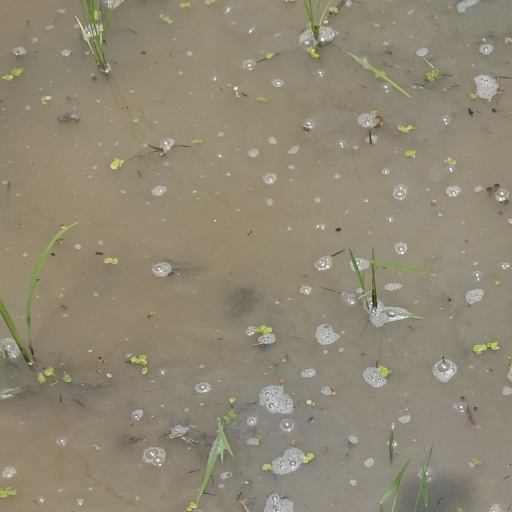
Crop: rice